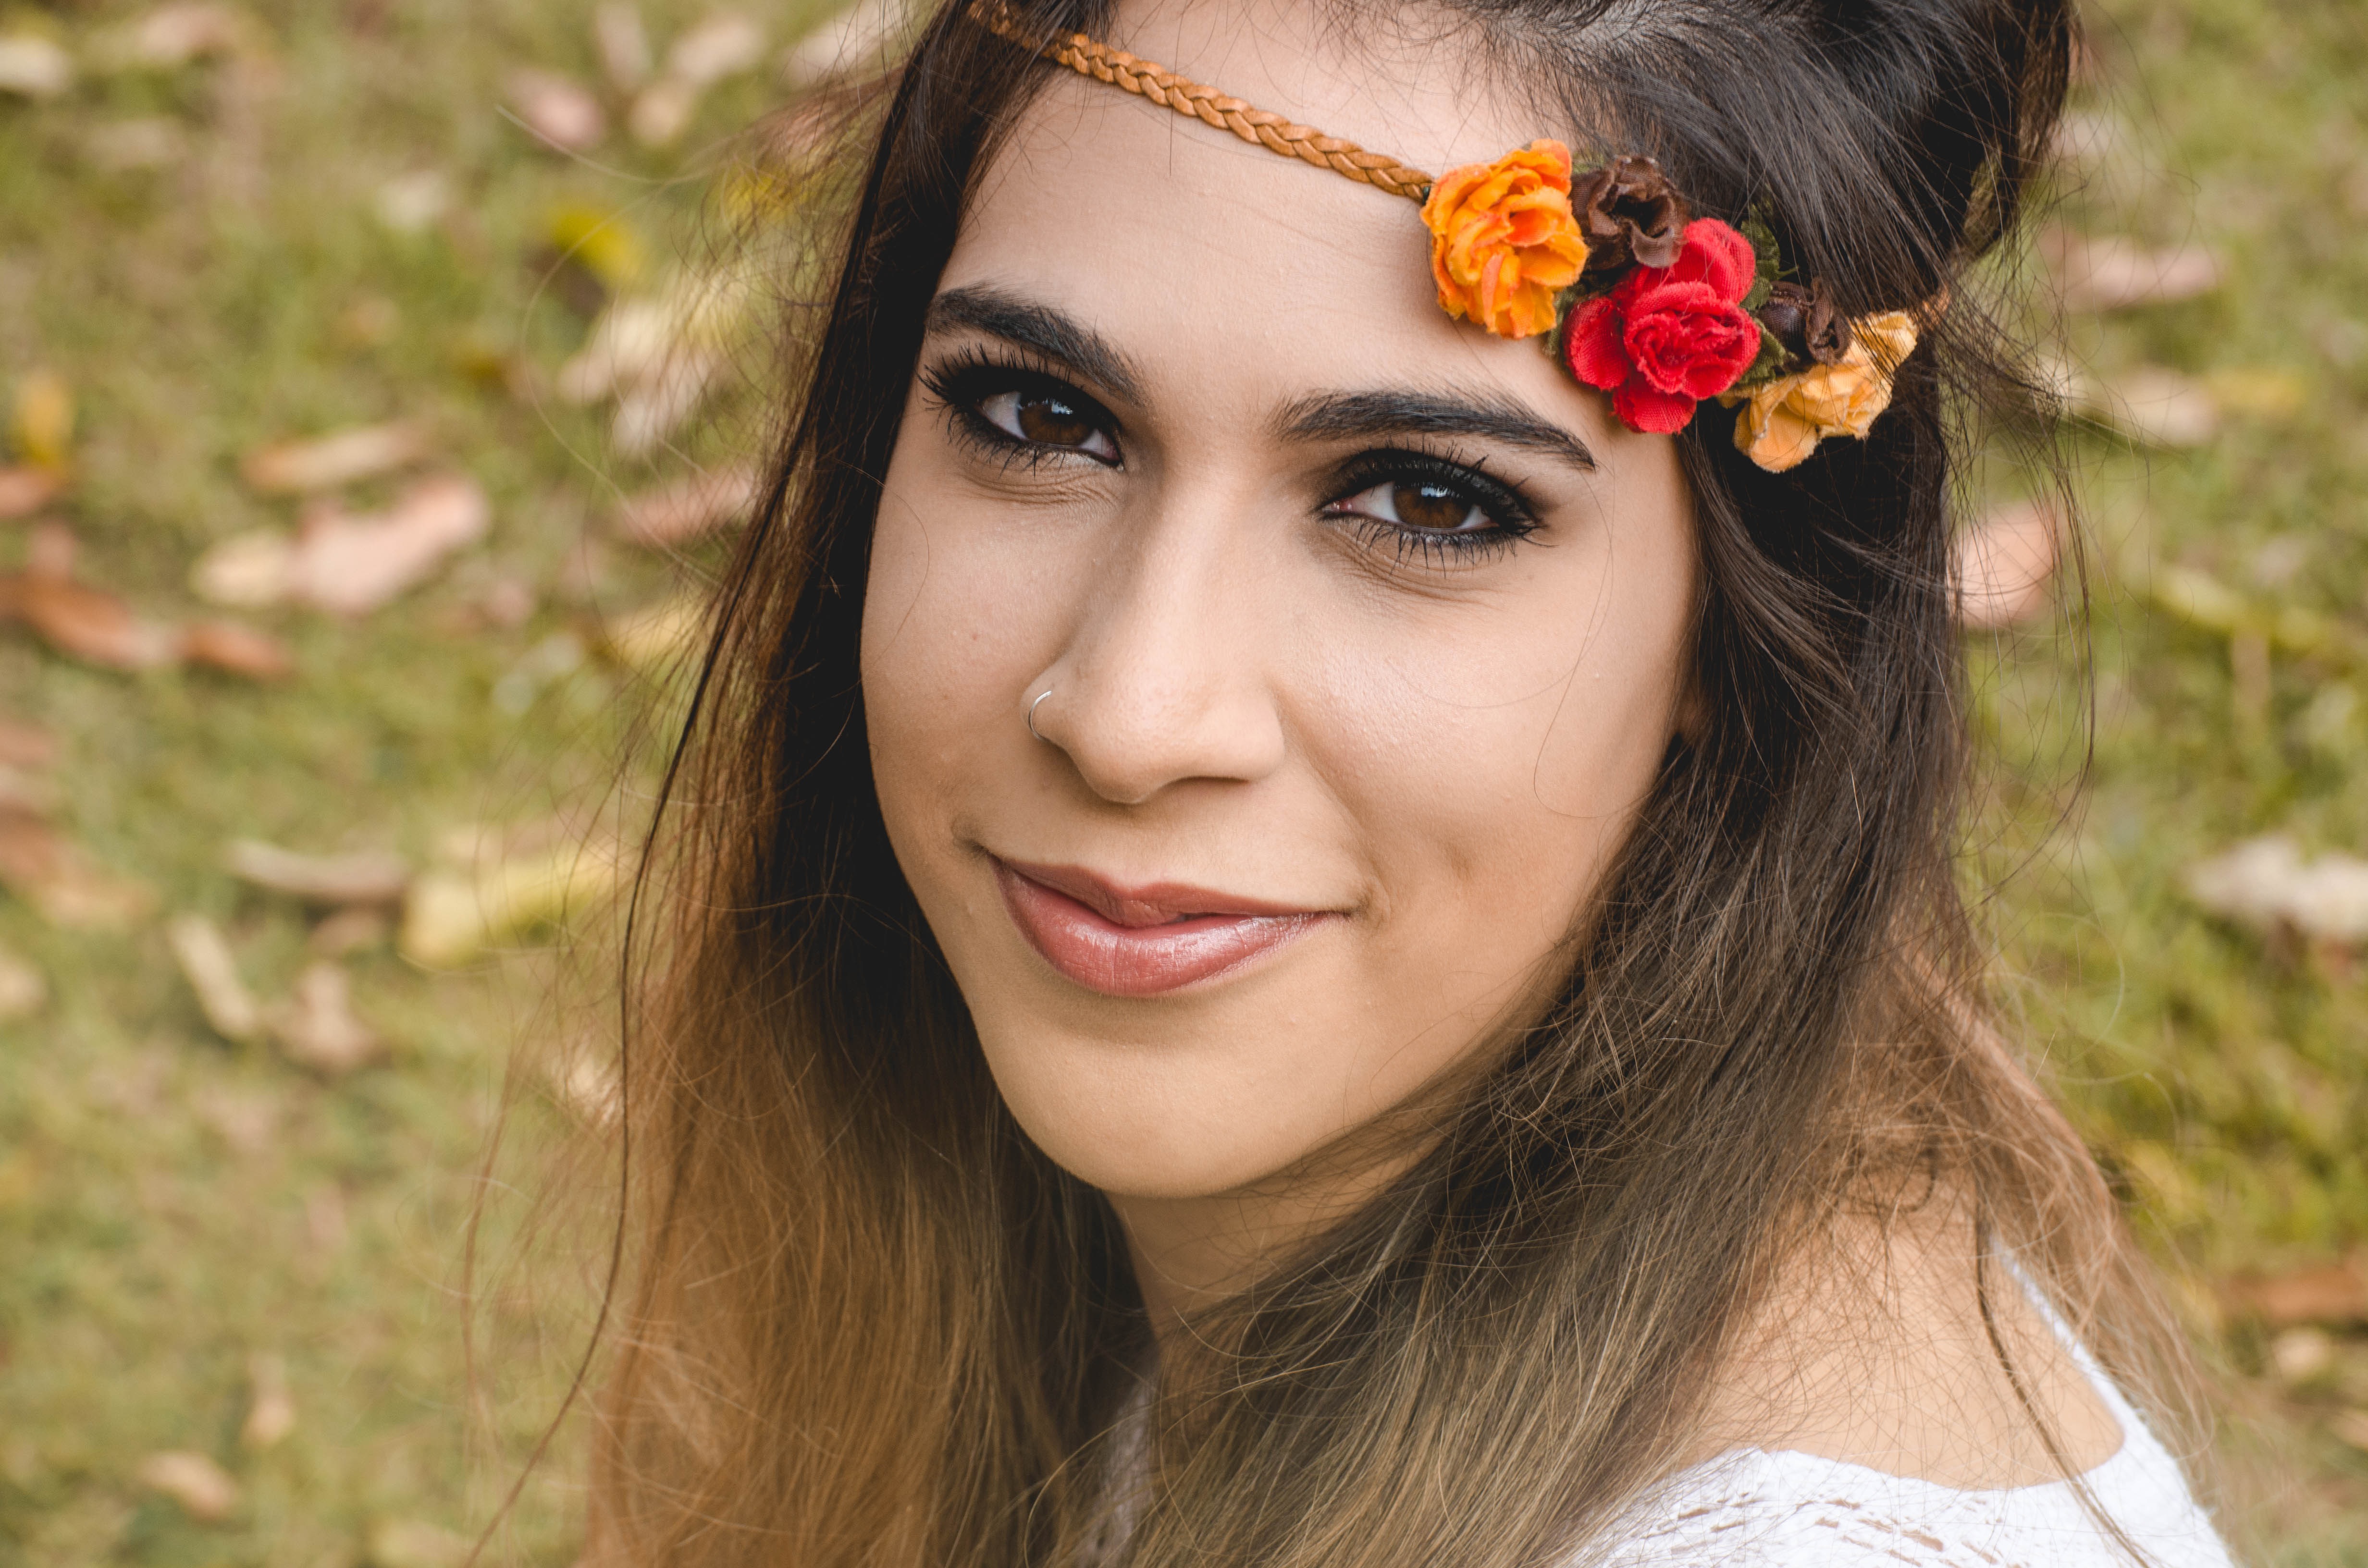
person, girl, woman, photography, flower, photo, portrait, model, autumn, fashion, clothing, lady, bride, facial expression, smile, long hair, face, dress, eye, head, skin, beauty, beautiful, organ, blog, photo shoot, portraint, brown hair, portrait photography